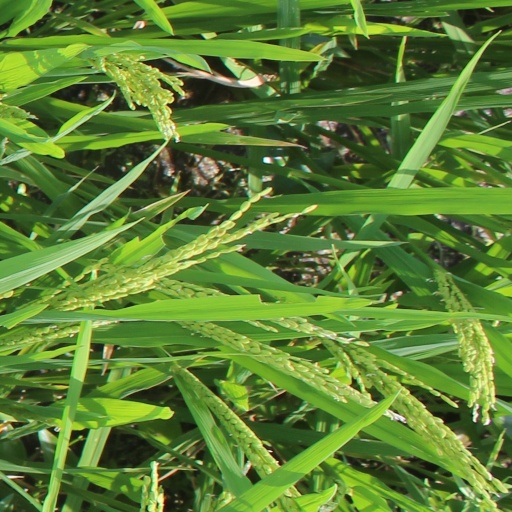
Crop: rice